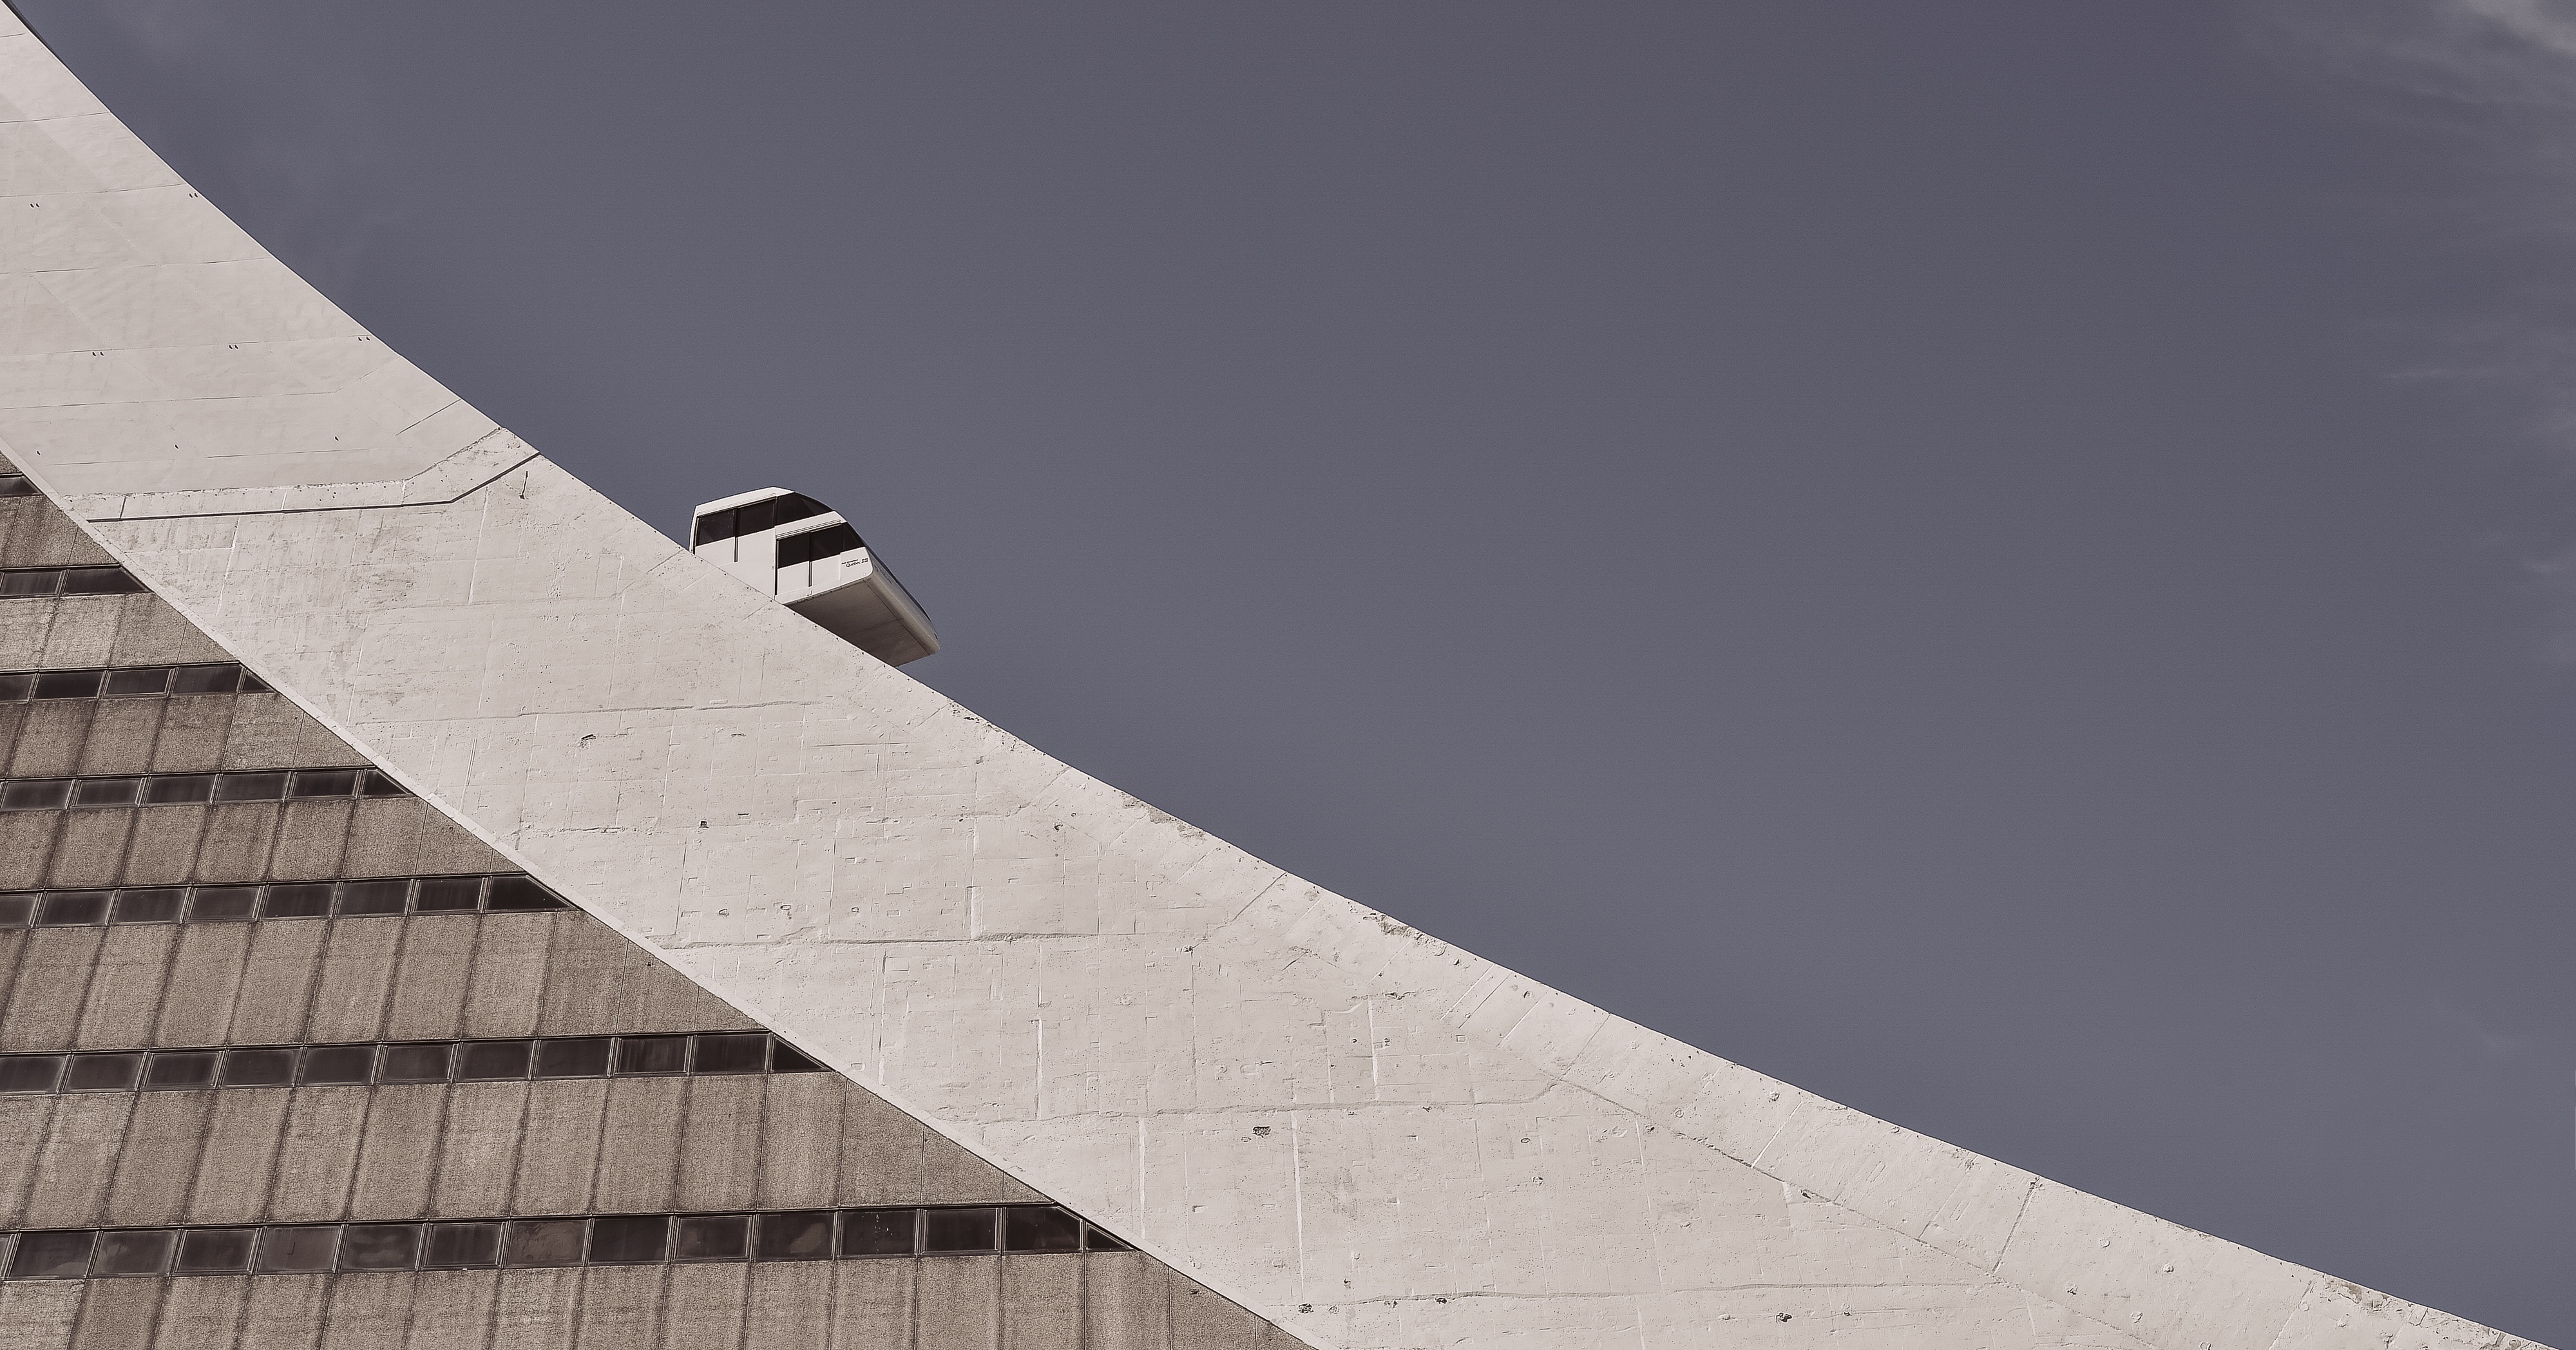
wing, architecture, white, roof, wall, airplane, aircraft, line, flight, blue, shape, atmosphere of earth